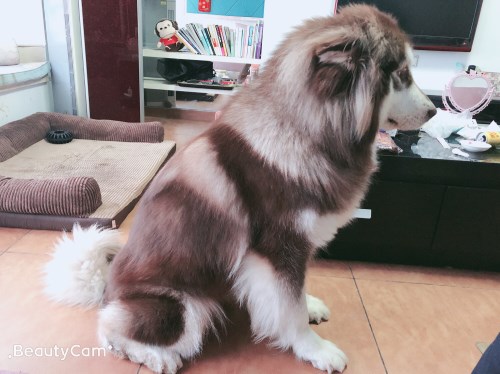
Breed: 1324-n000004-malamute